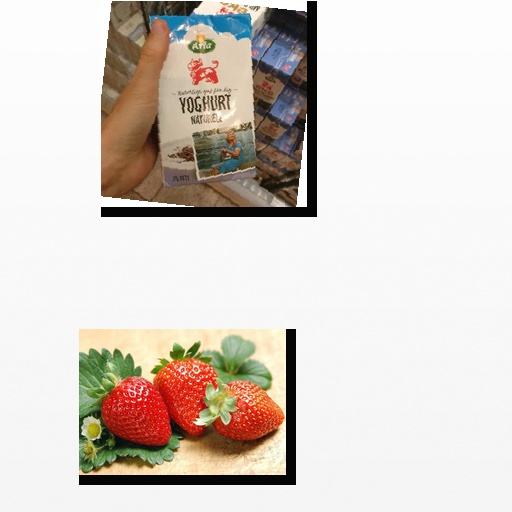
Food items: strawberry, yoghurt